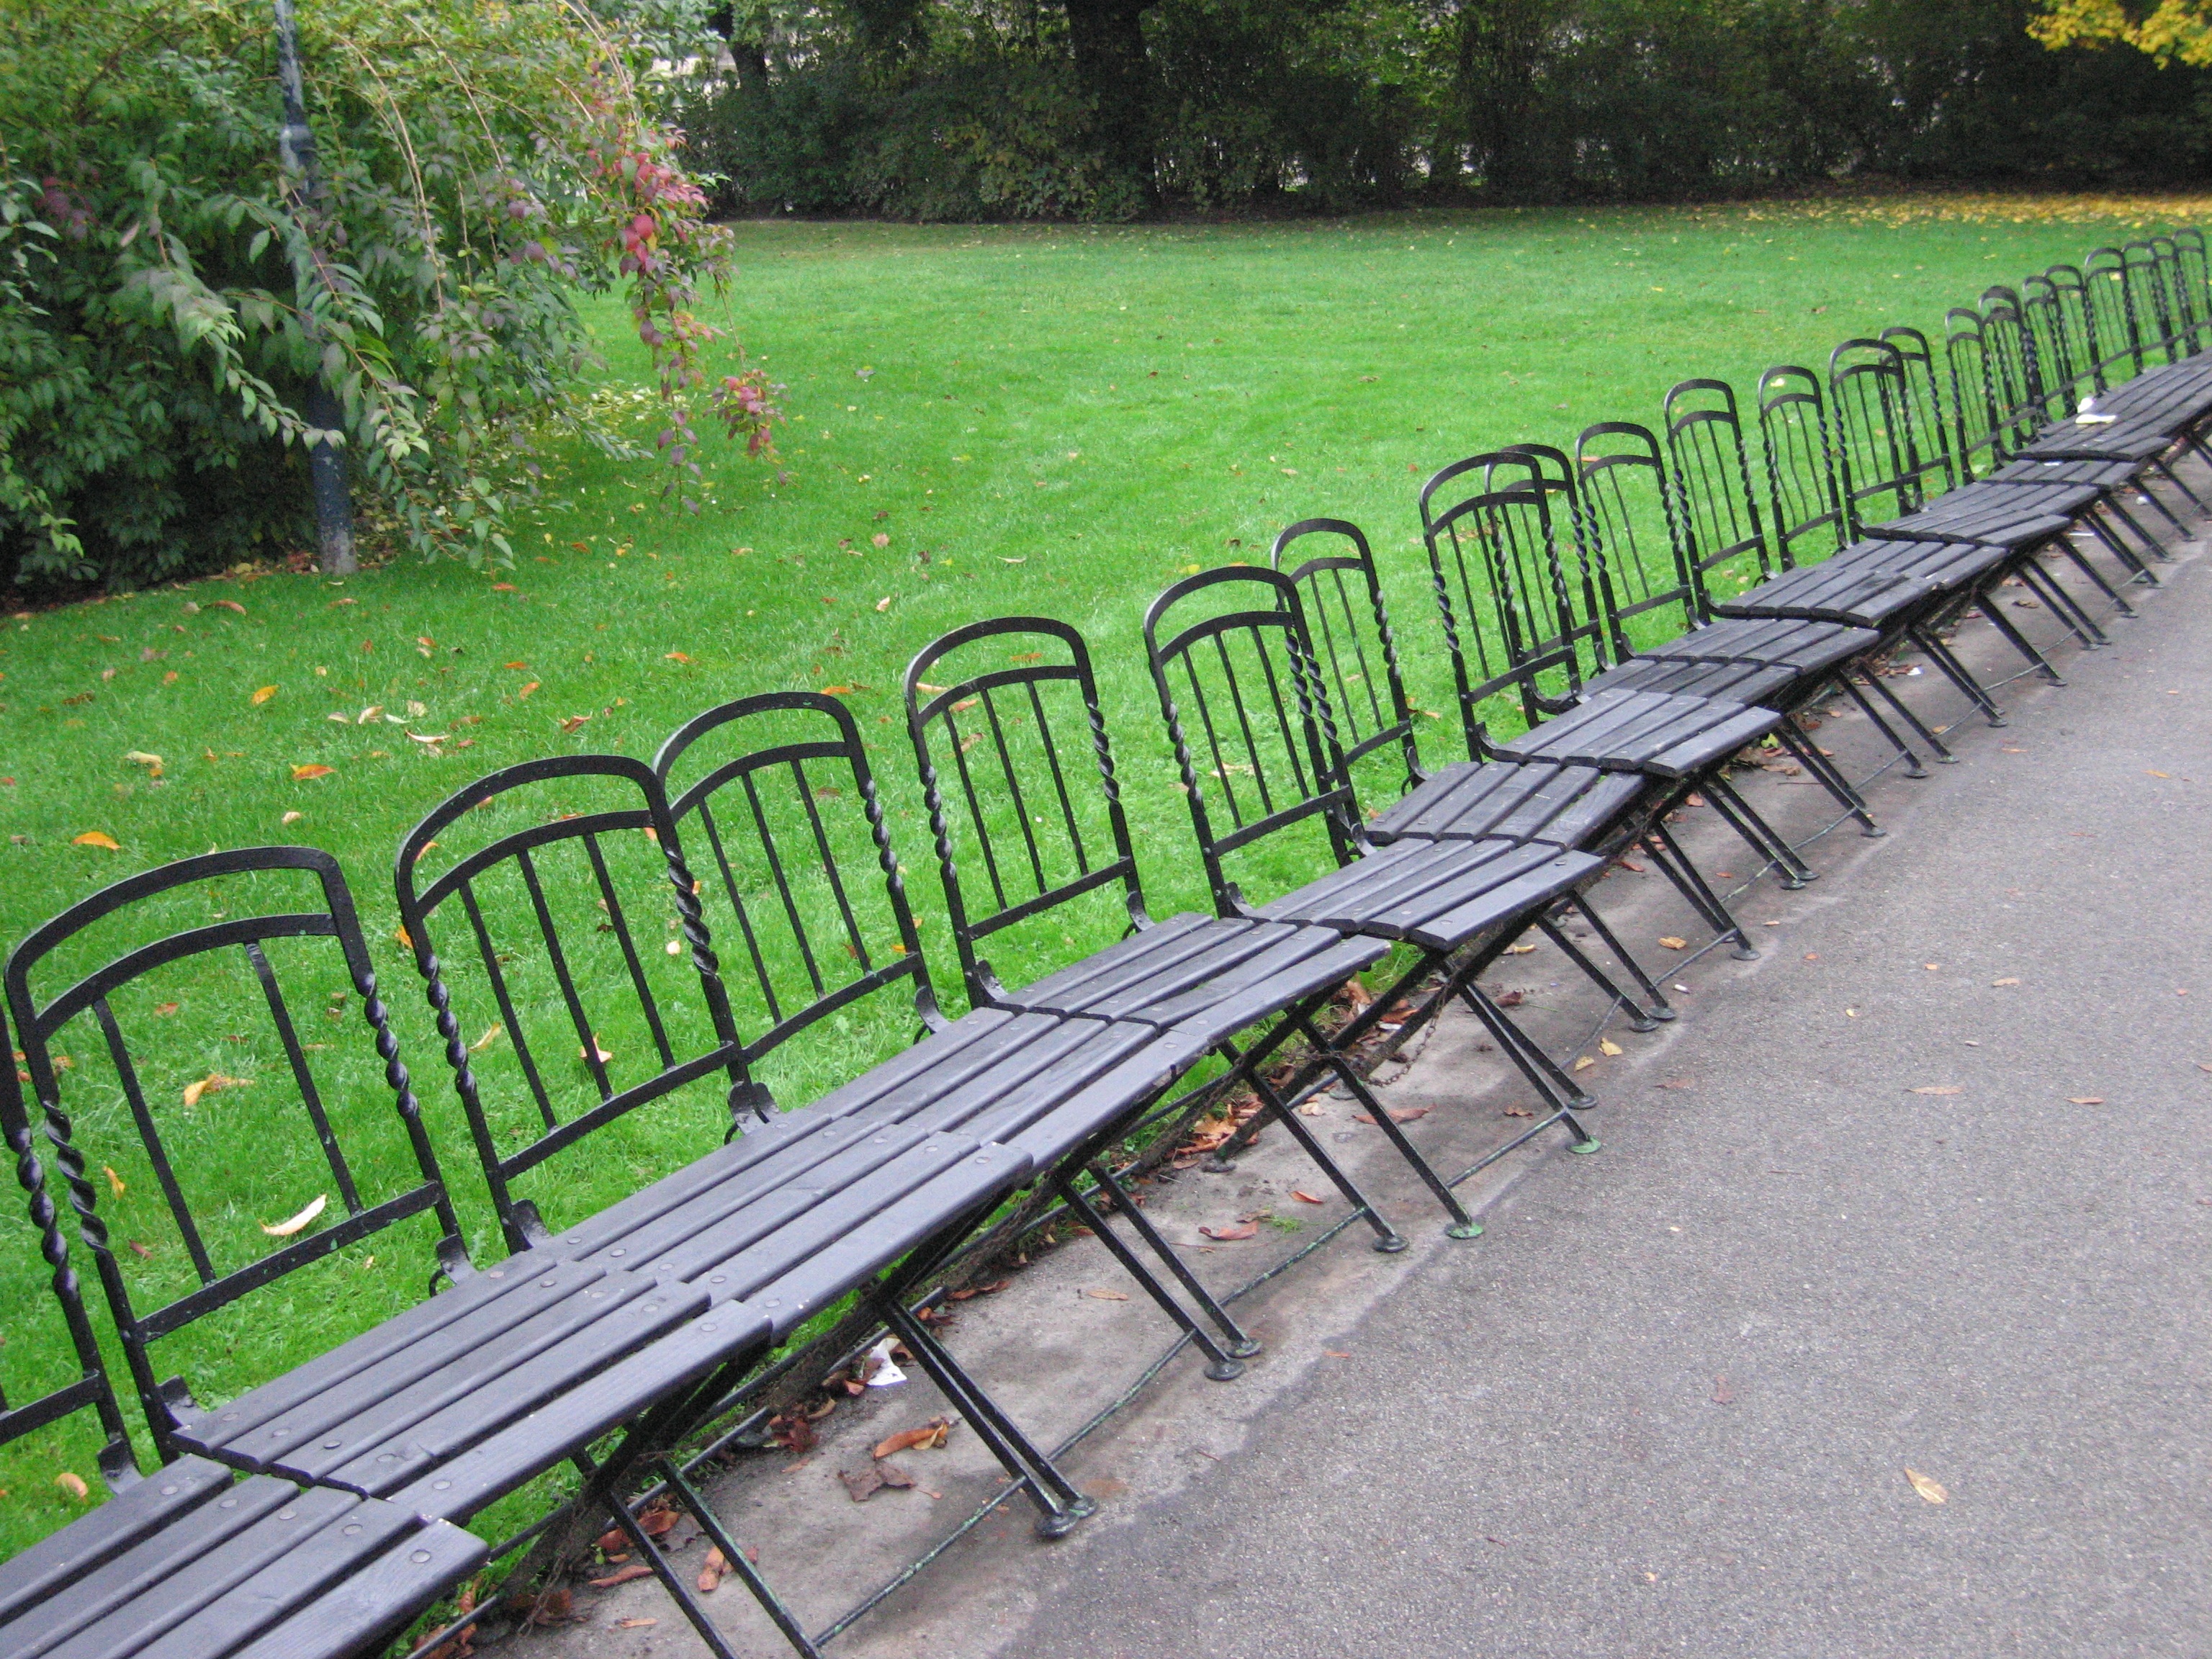
grass, track, lawn, chair, wall, walkway, park, rest, garden, stadium, chairs, shrub, race track, out, road surface, outdoor structure